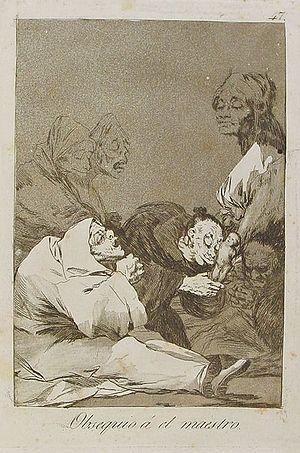
L'eau-forte Obsequio á el maestro est une gravure de la série Los caprichos du peintre espagnol Francisco de Goya. Elle porte le numéro 47 dans la série des 80 gravures. Elle a été publiée en 1799.